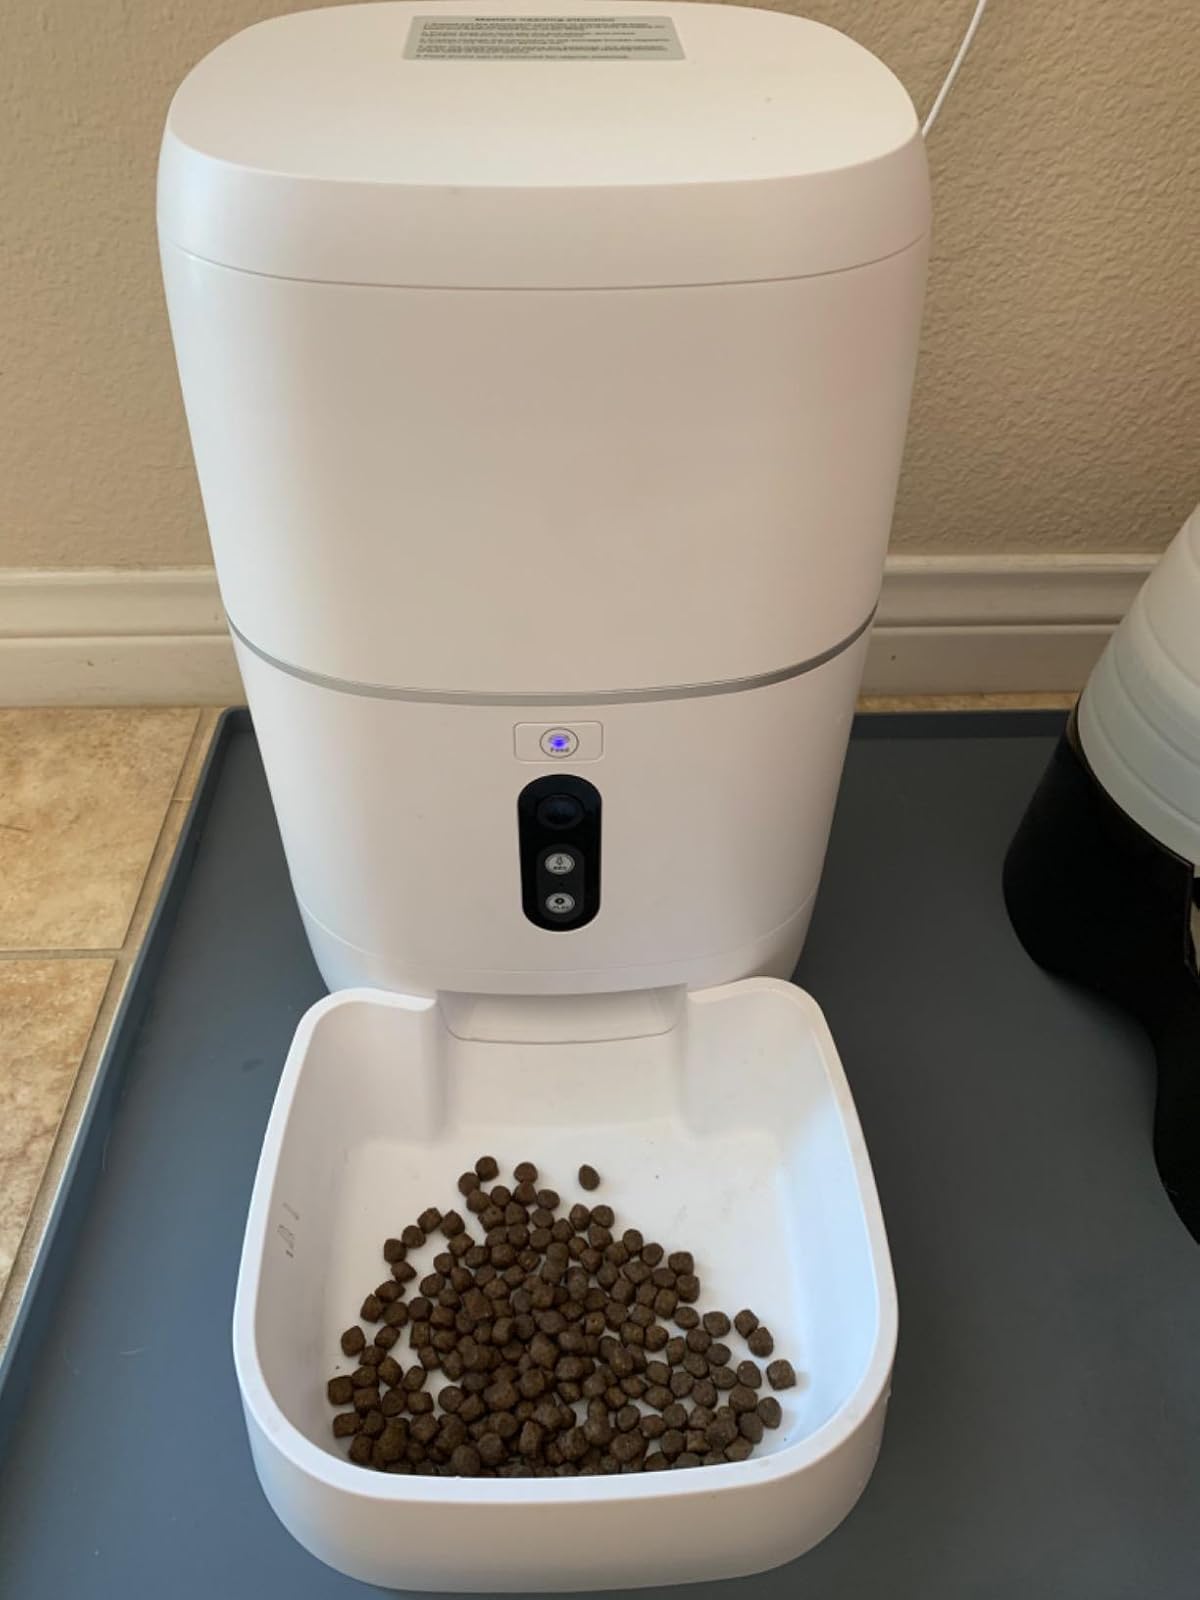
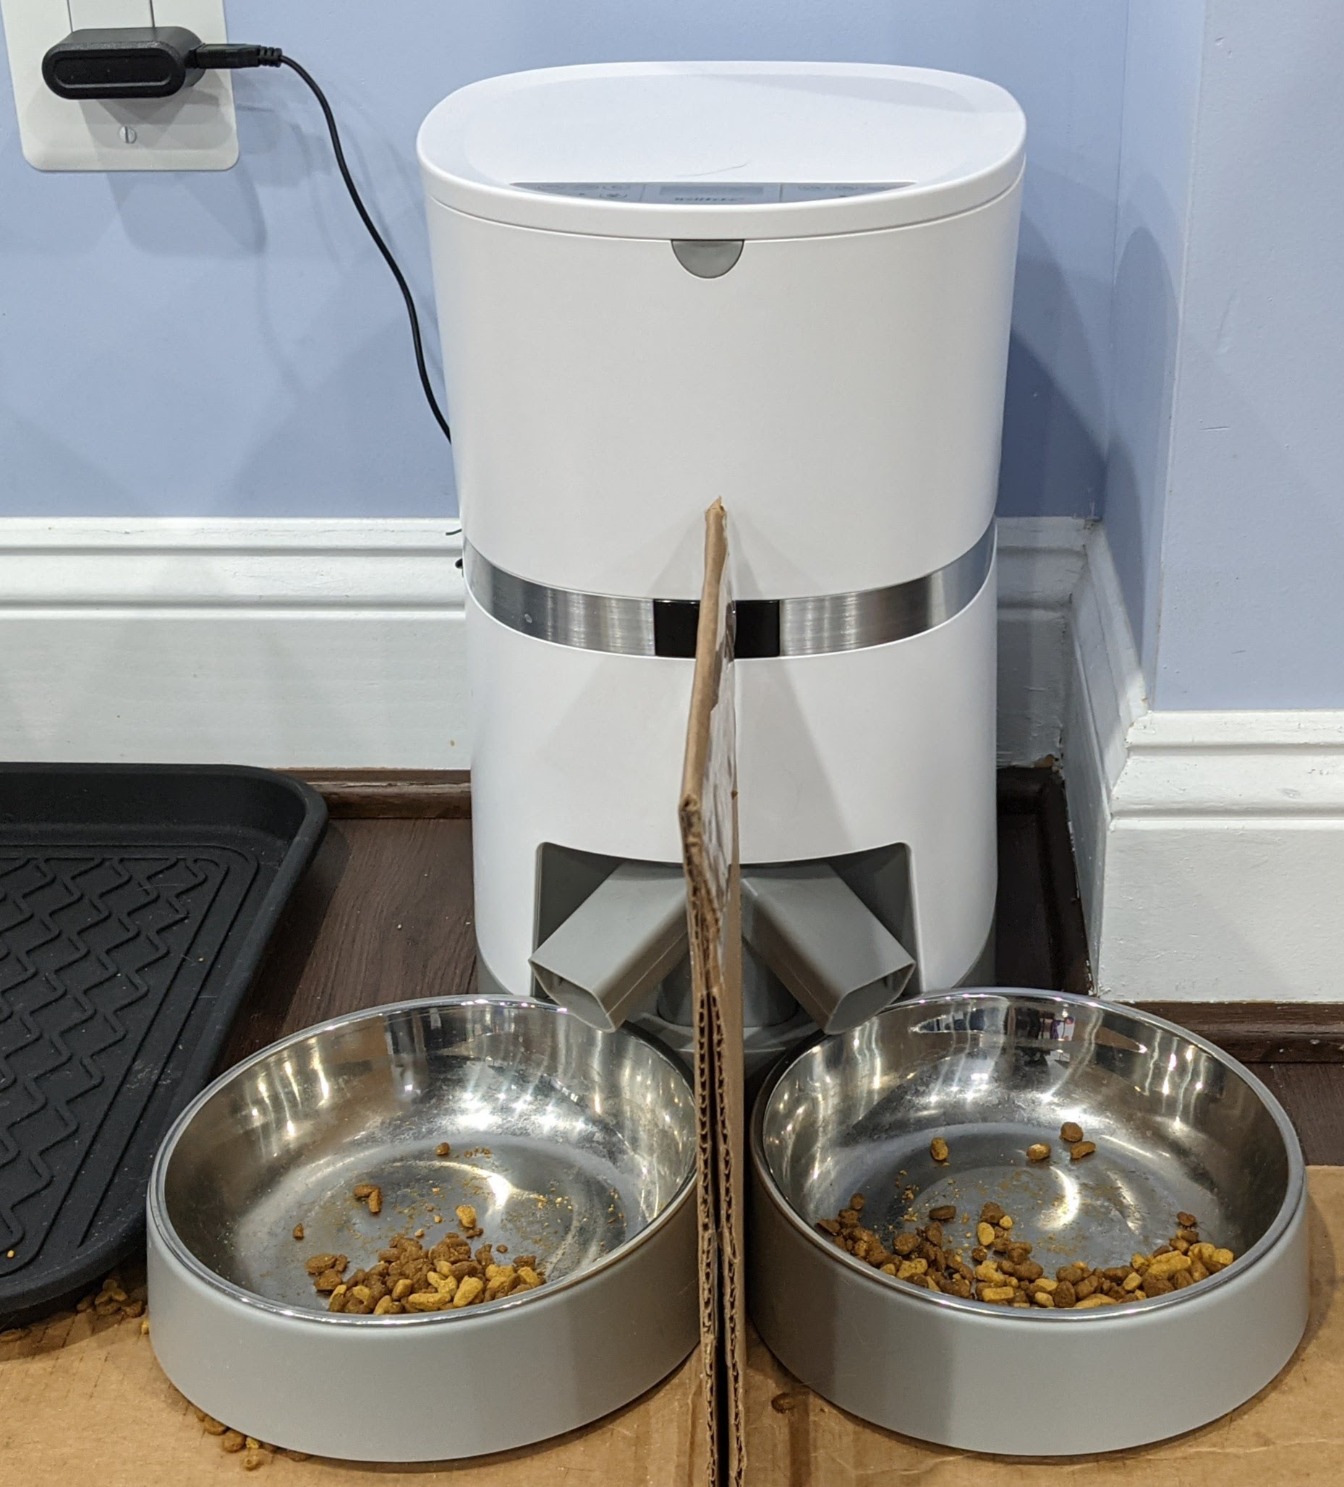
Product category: items_feeder
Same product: no